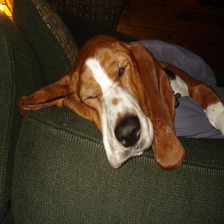
Species: dog
Breed: basset hound